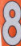
Number: 8